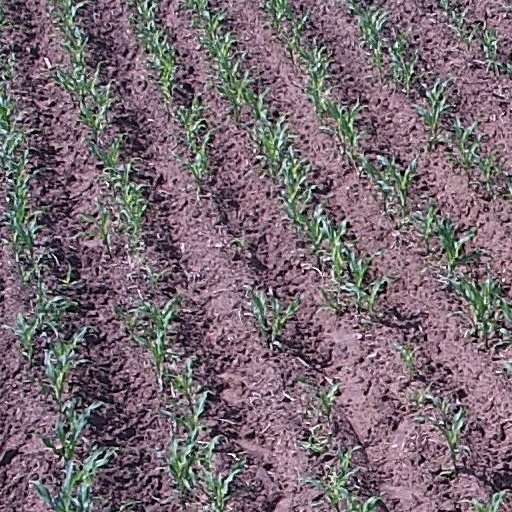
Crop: maize; corn